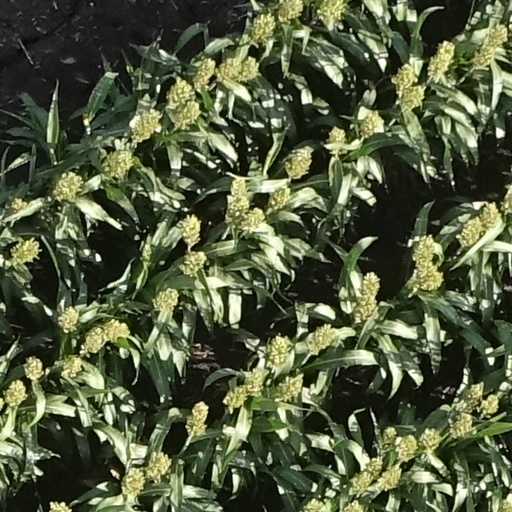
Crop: sorghum